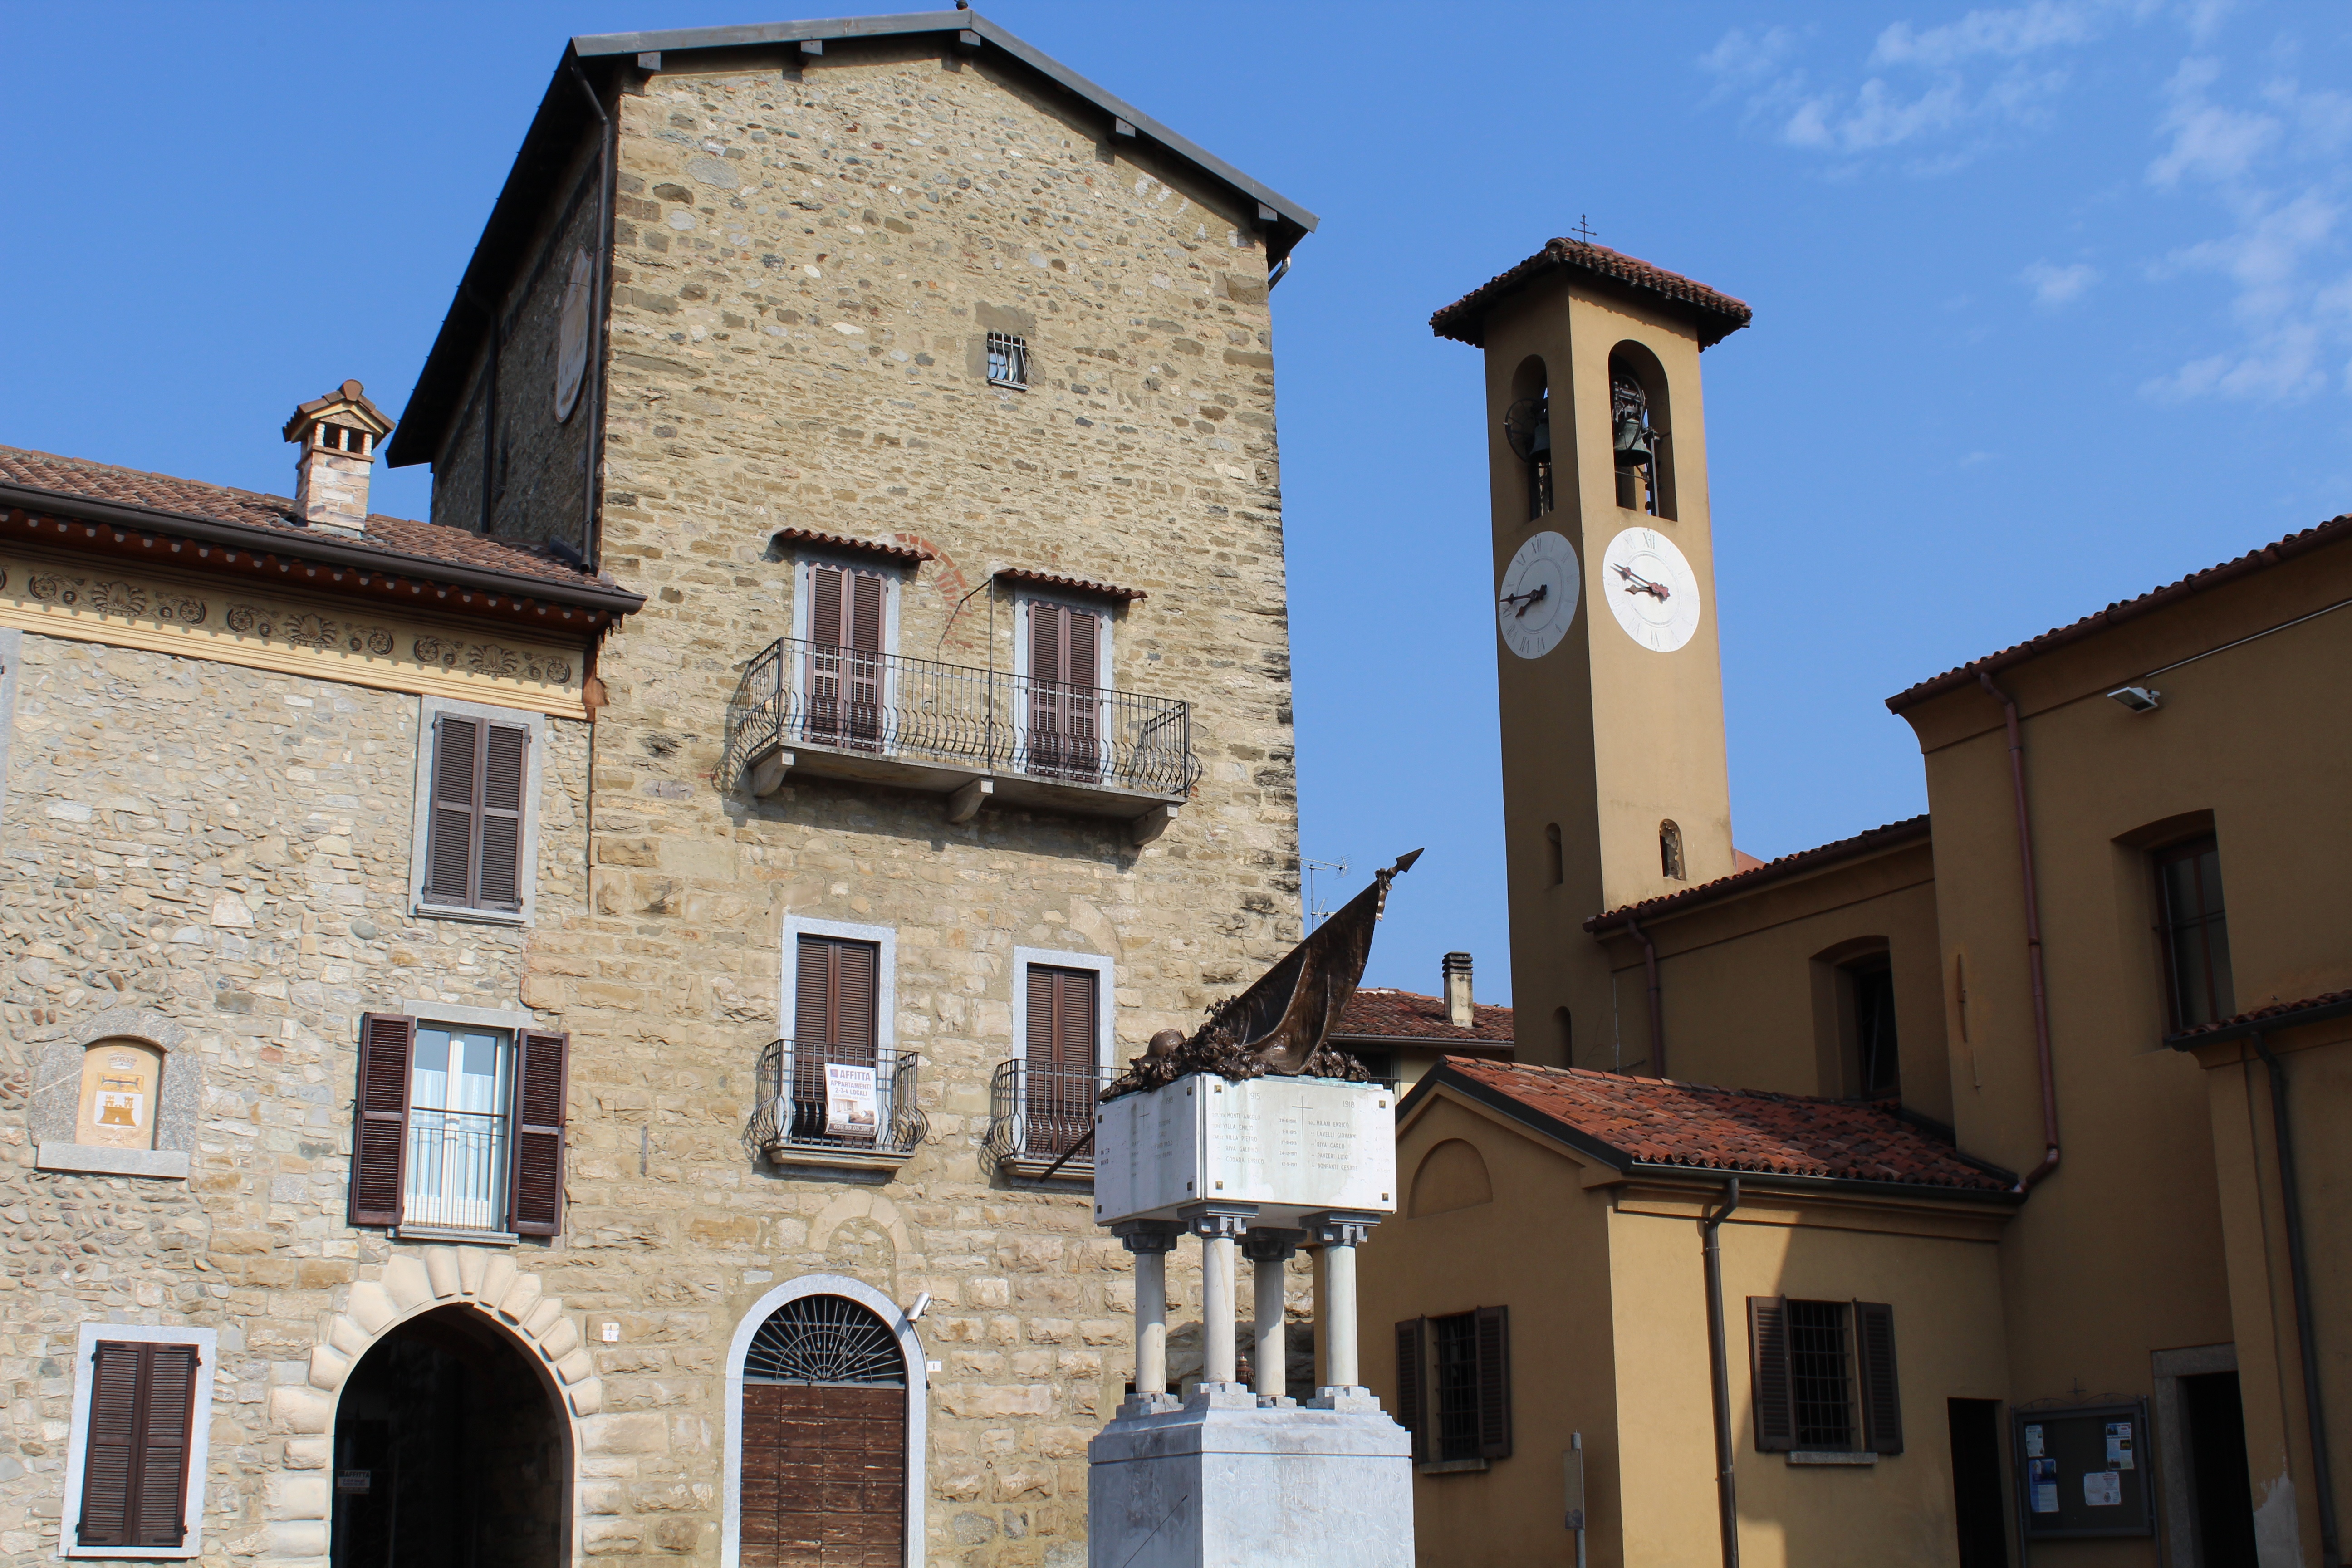
architecture, villa, house, town, building, home, country, village, cottage, italy, facade, property, church, synagogue, estate, neighbourhood, lombardy, imbersago, church imbersago, square imbersago, spanish missions in california